Chris Ellis (basketball)

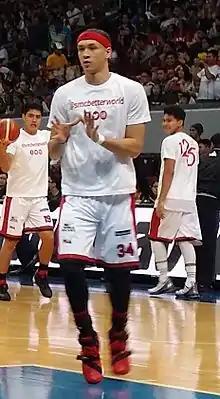
Ellis in 2015

Christopher Allan Bansil Ellis (born December 5, 1988) is a Filipino-American professional basketball player in the Philippine Basketball Association (PBA). He was selected 6th overall in the 2012 PBA draft by Barangay Ginebra San Miguel. He is of Filipino descent.